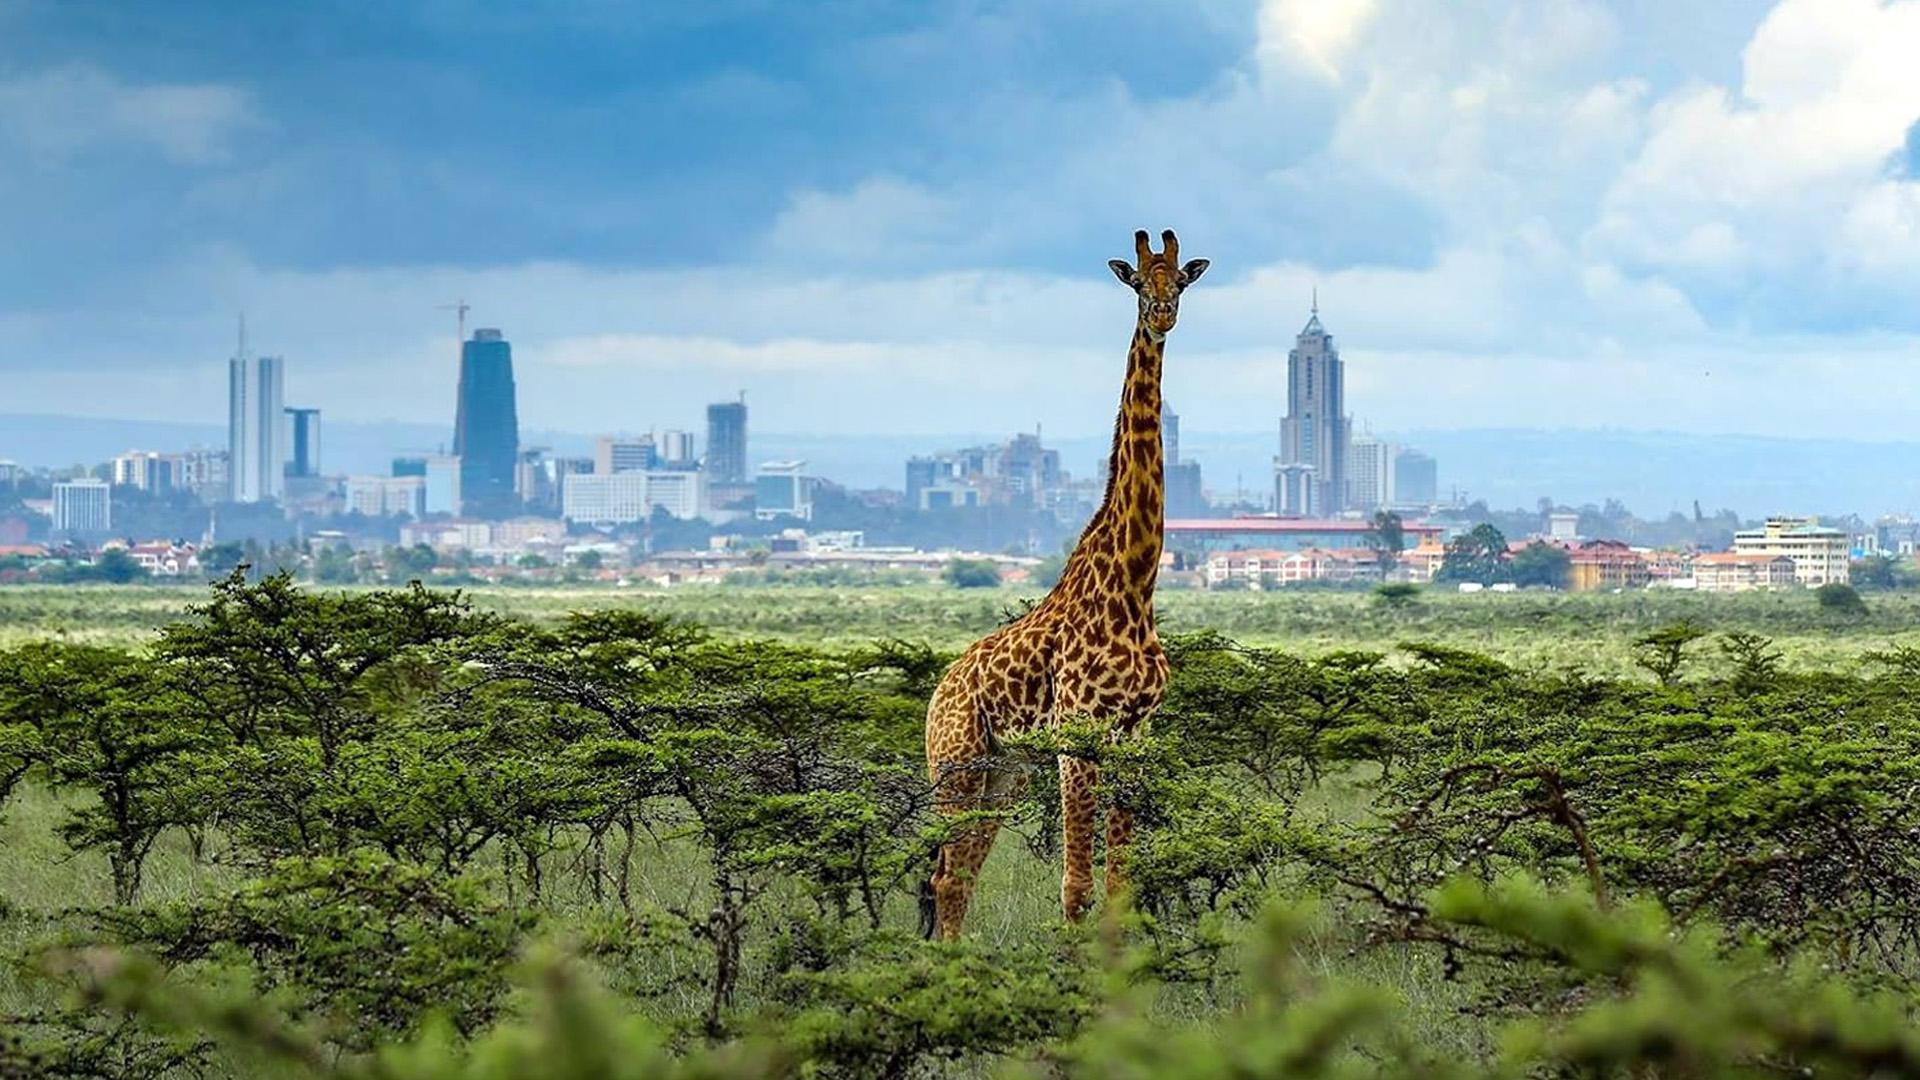
Twiga amesimama kwa utulivu katika miti mifupi ya kijani, nyuma yake kuna nyumba za kawaida zinazoonyesha maisha ya watu wa kawaida, na pia kuna maghorofa mazuri, marefu na ya kisasa yanayovutia kwa macho. Mandhari hiyo inaonyesha mchanganyiko wa uzuri wa asili pamoja na maendeleo ya miji, na kuleta picha ya kuvutia ya maelewano kati ya wanyama pori, pamoja na mazingira ya binadamu.